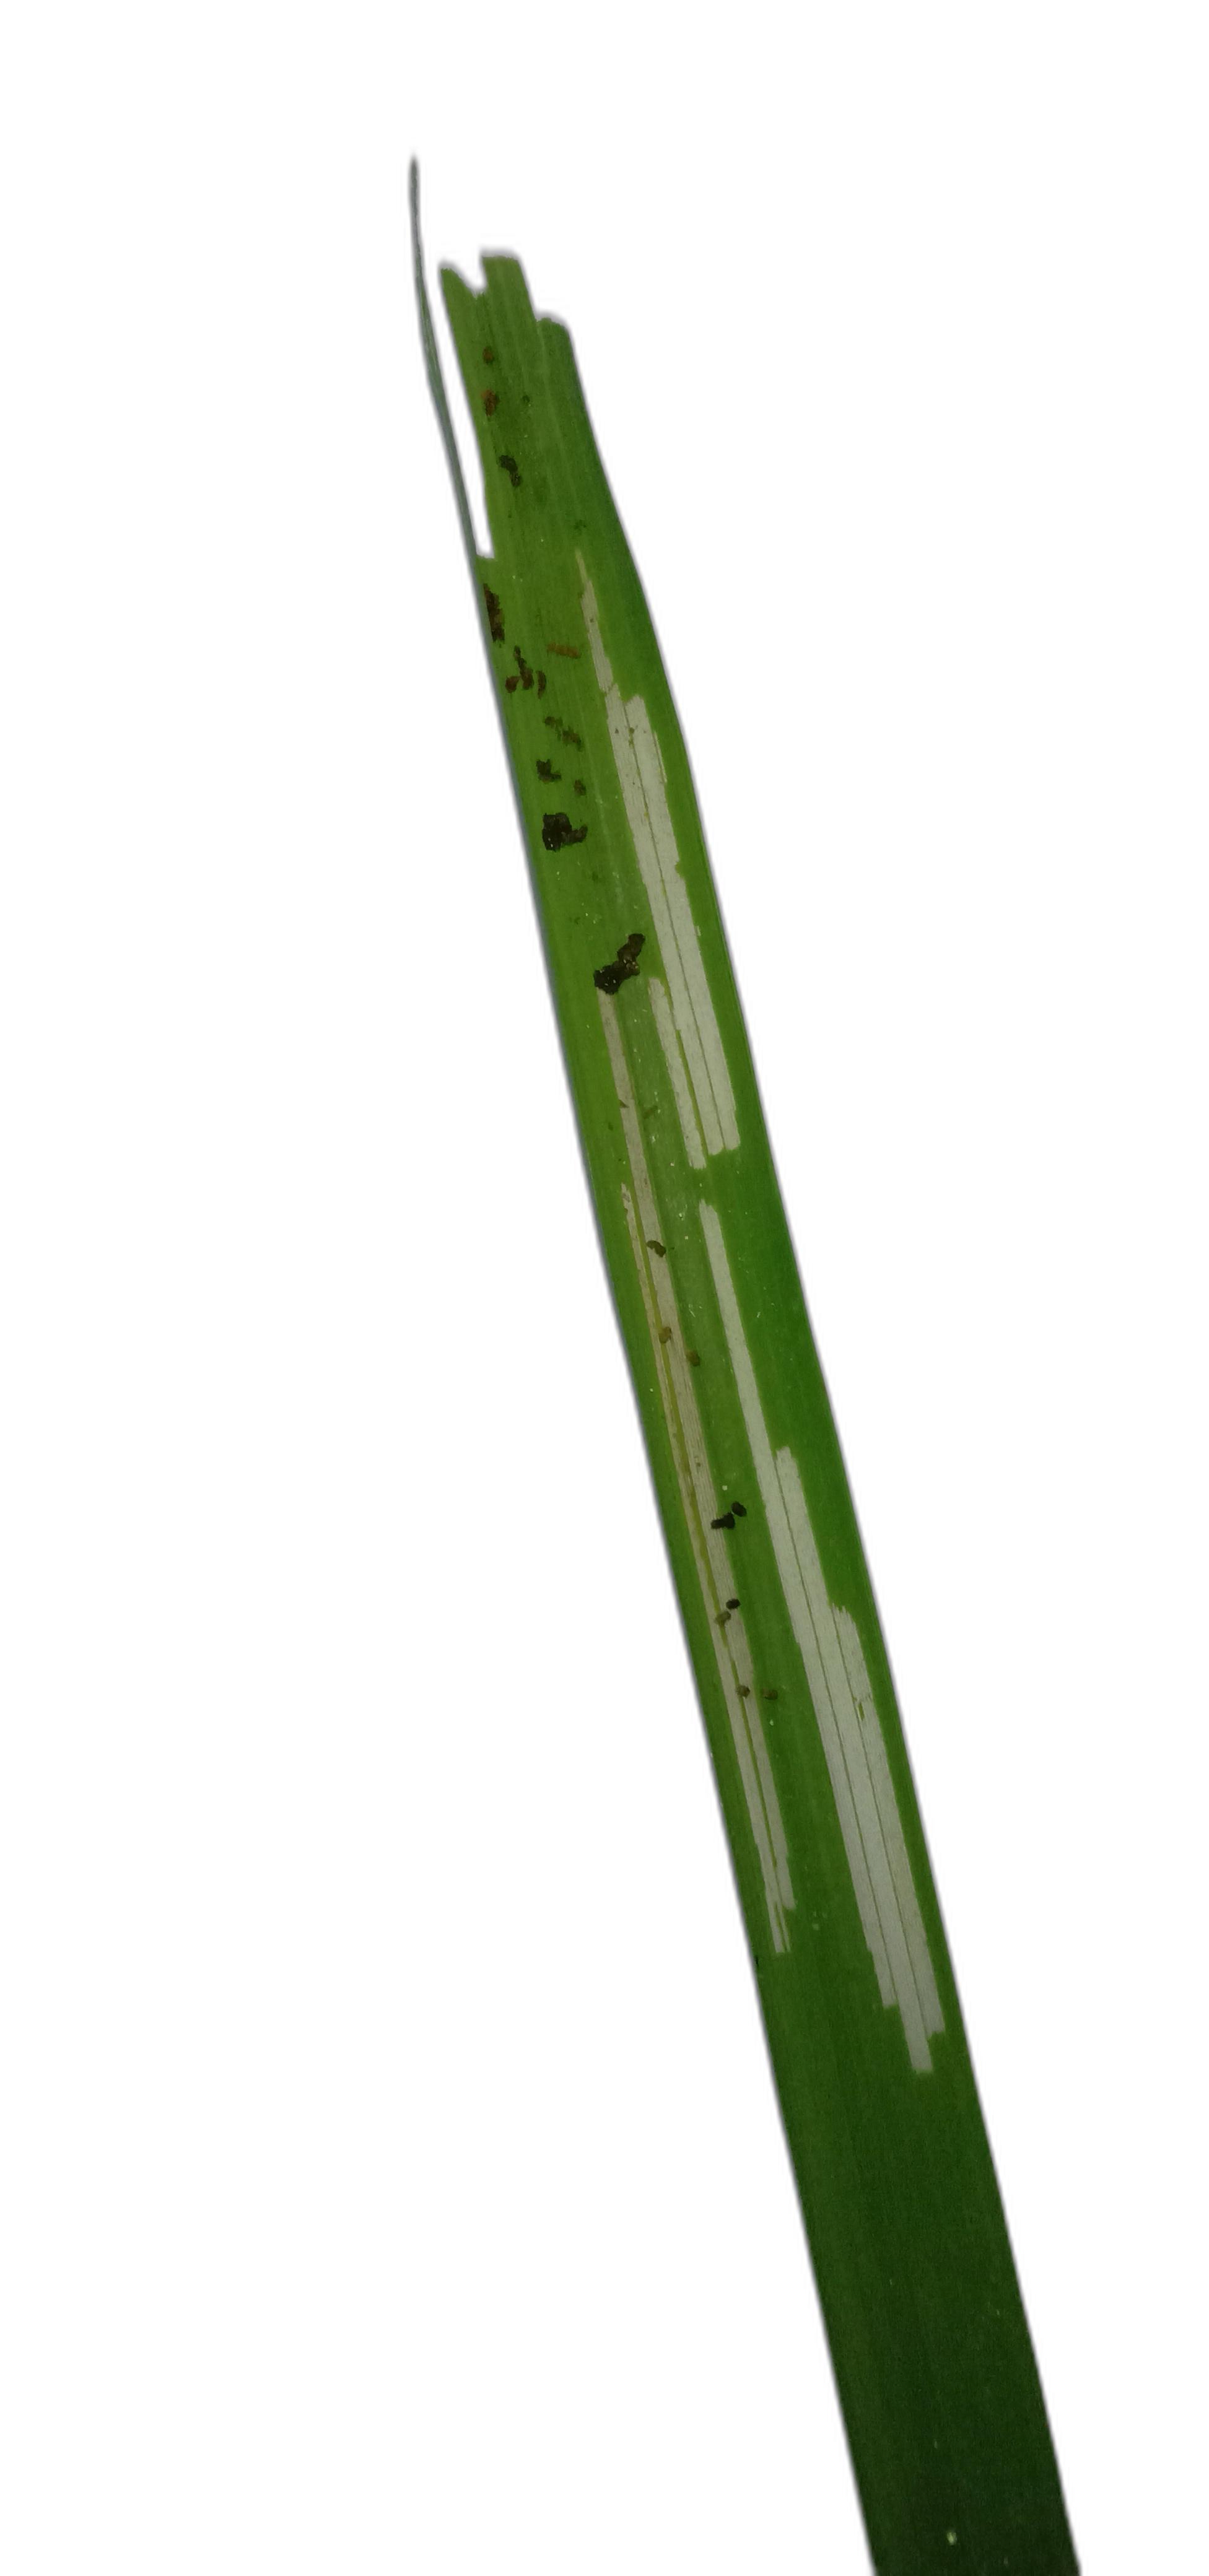
Label: Rice Leaffolder